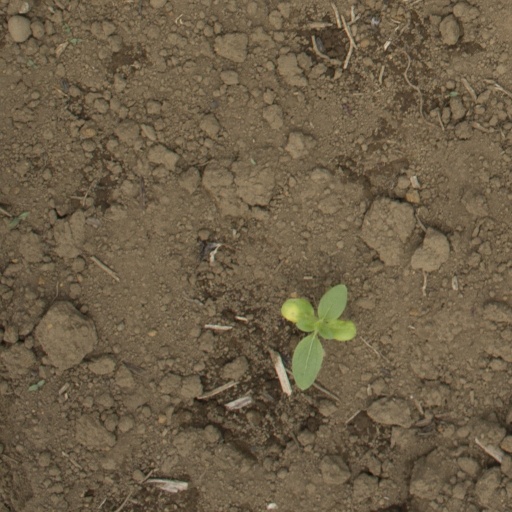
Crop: Jerusalem artichoke